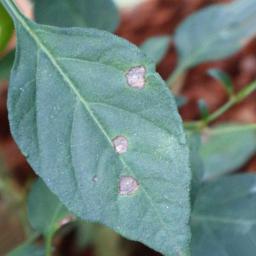
Label: cercospora